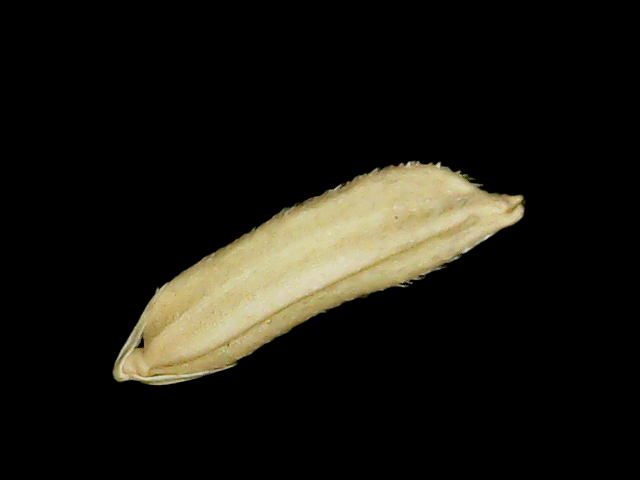
Rice variety: Binadhan14